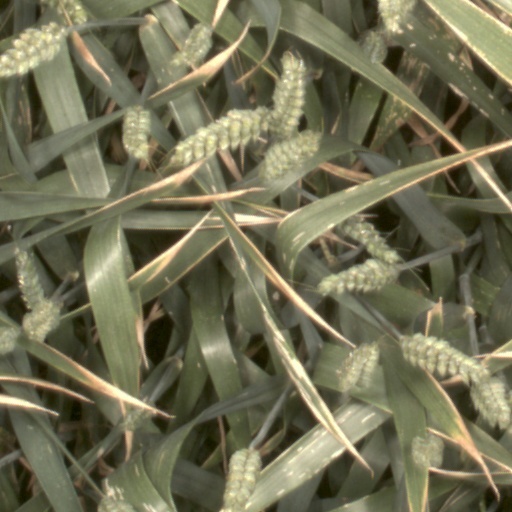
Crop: wheat